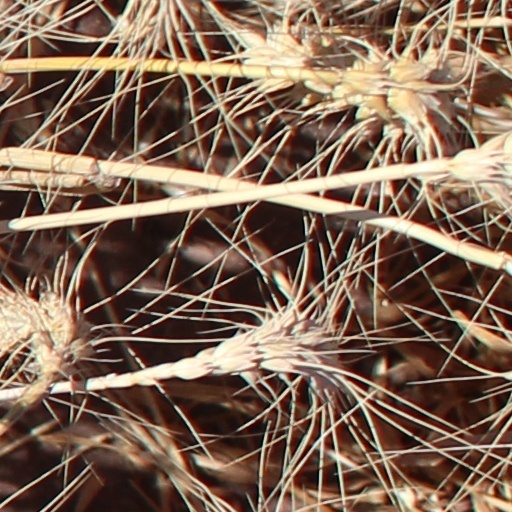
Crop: wheat